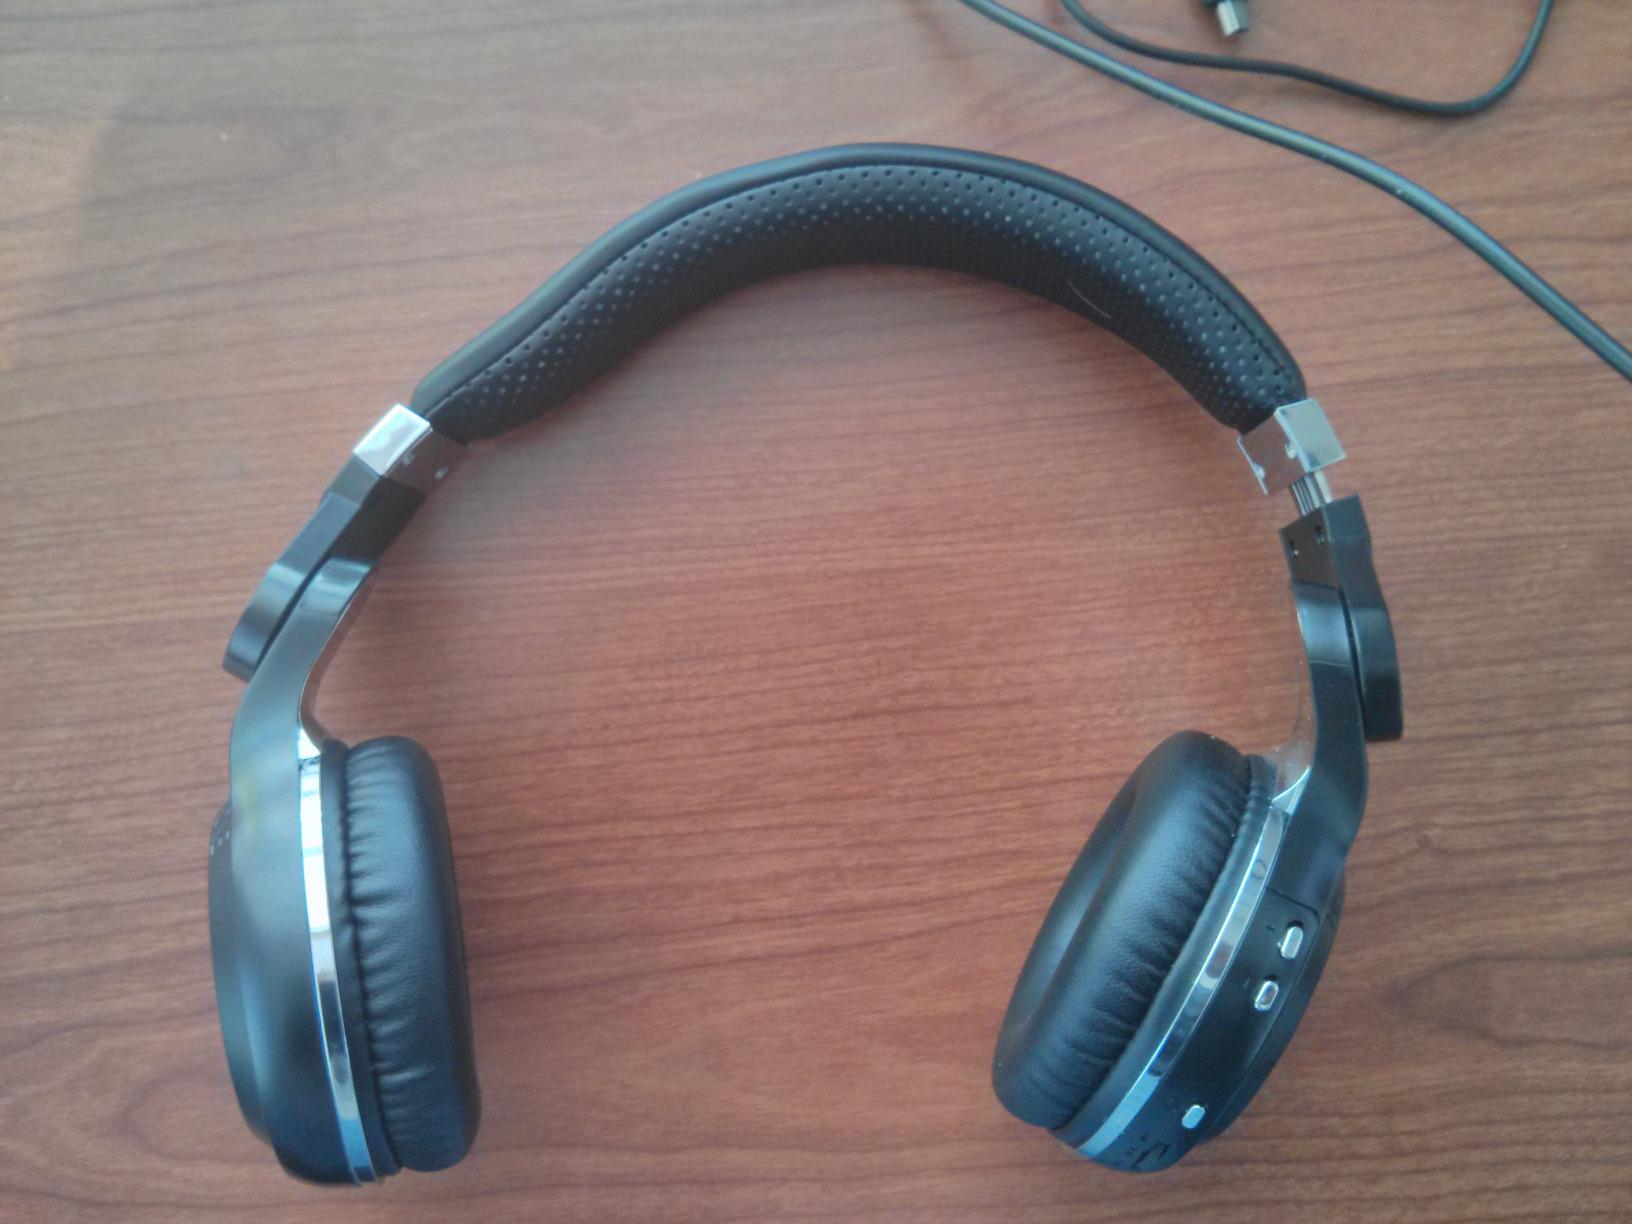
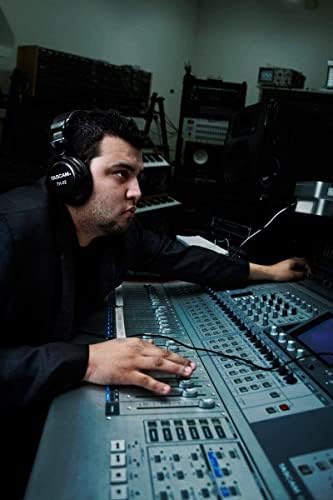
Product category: headphones
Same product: no